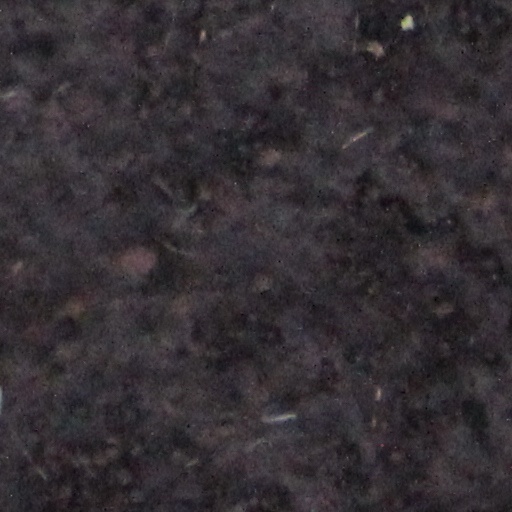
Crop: wheat